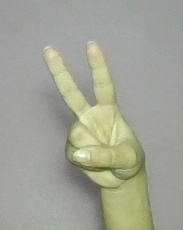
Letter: taa